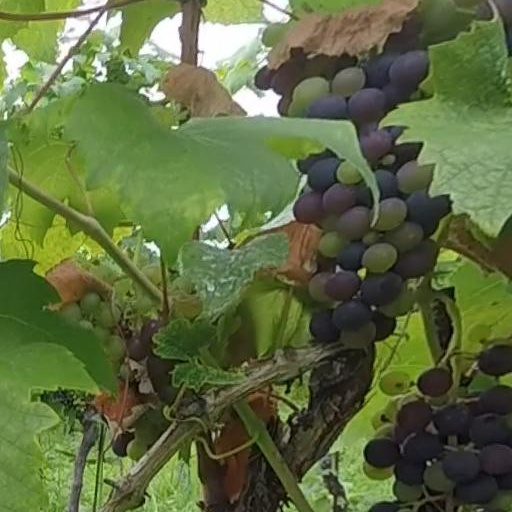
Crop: grape